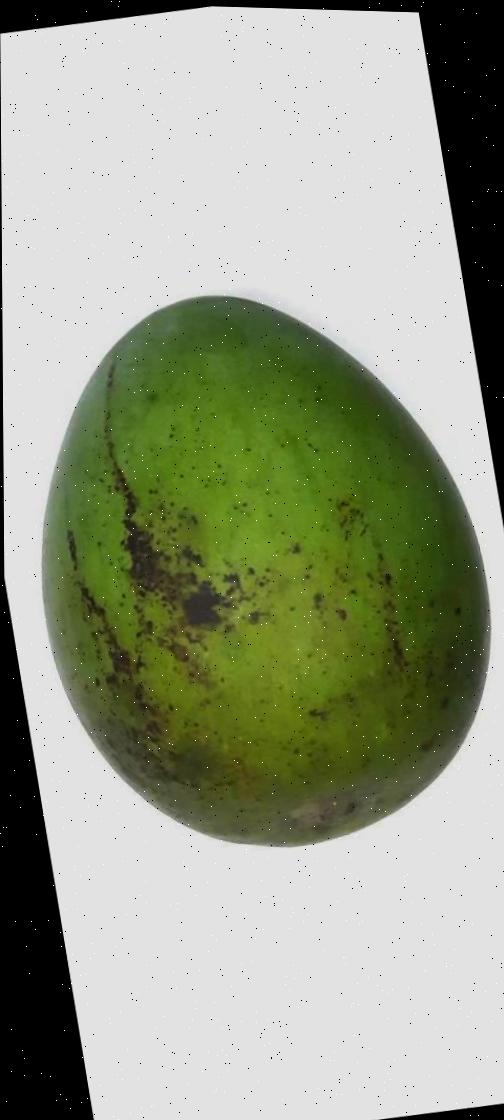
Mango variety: Harivanga